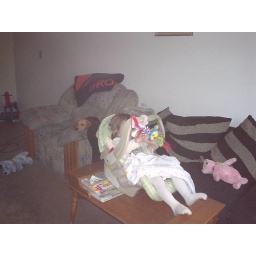
Playing in the car seat